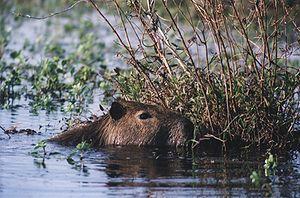
Les Esteros del Iberá ou Étangs de l'Iberá sont un vaste réseau de marécages et d'étangs qui s'étendent sur 15 000 à 25 000 km² dans la province de Corrientes, au nord-est de l'Argentine.